Go variants

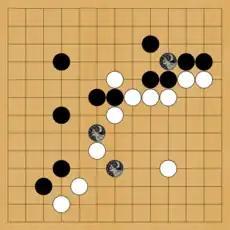
A game of Coin Go played on a 13x13 board

In Coin Go, a stone cannot be played on certain intersections of the board by either player. A coin may be placed on these intersections as a visual aid. Stones adjacent to a coin do not have a liberty at the coin.